East Potomac Park

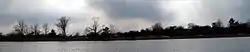
Hains Point as seen from across the Washington channel, at the Southwest Waterfront

The island lies between the Washington Channel and the Potomac River, and its southern end, Hains Point, is at the confluence of the Potomac and Anacostia rivers. The point faces Fort Lesley McNair and the National War College, both of which are on the eastern shore of the Washington Channel, and Bolling Air Force Base, across the Anacostia River. The Jefferson Memorial is on the northern end. To the southwest, across the Potomac in Virginia, is Ronald Reagan Washington National Airport.